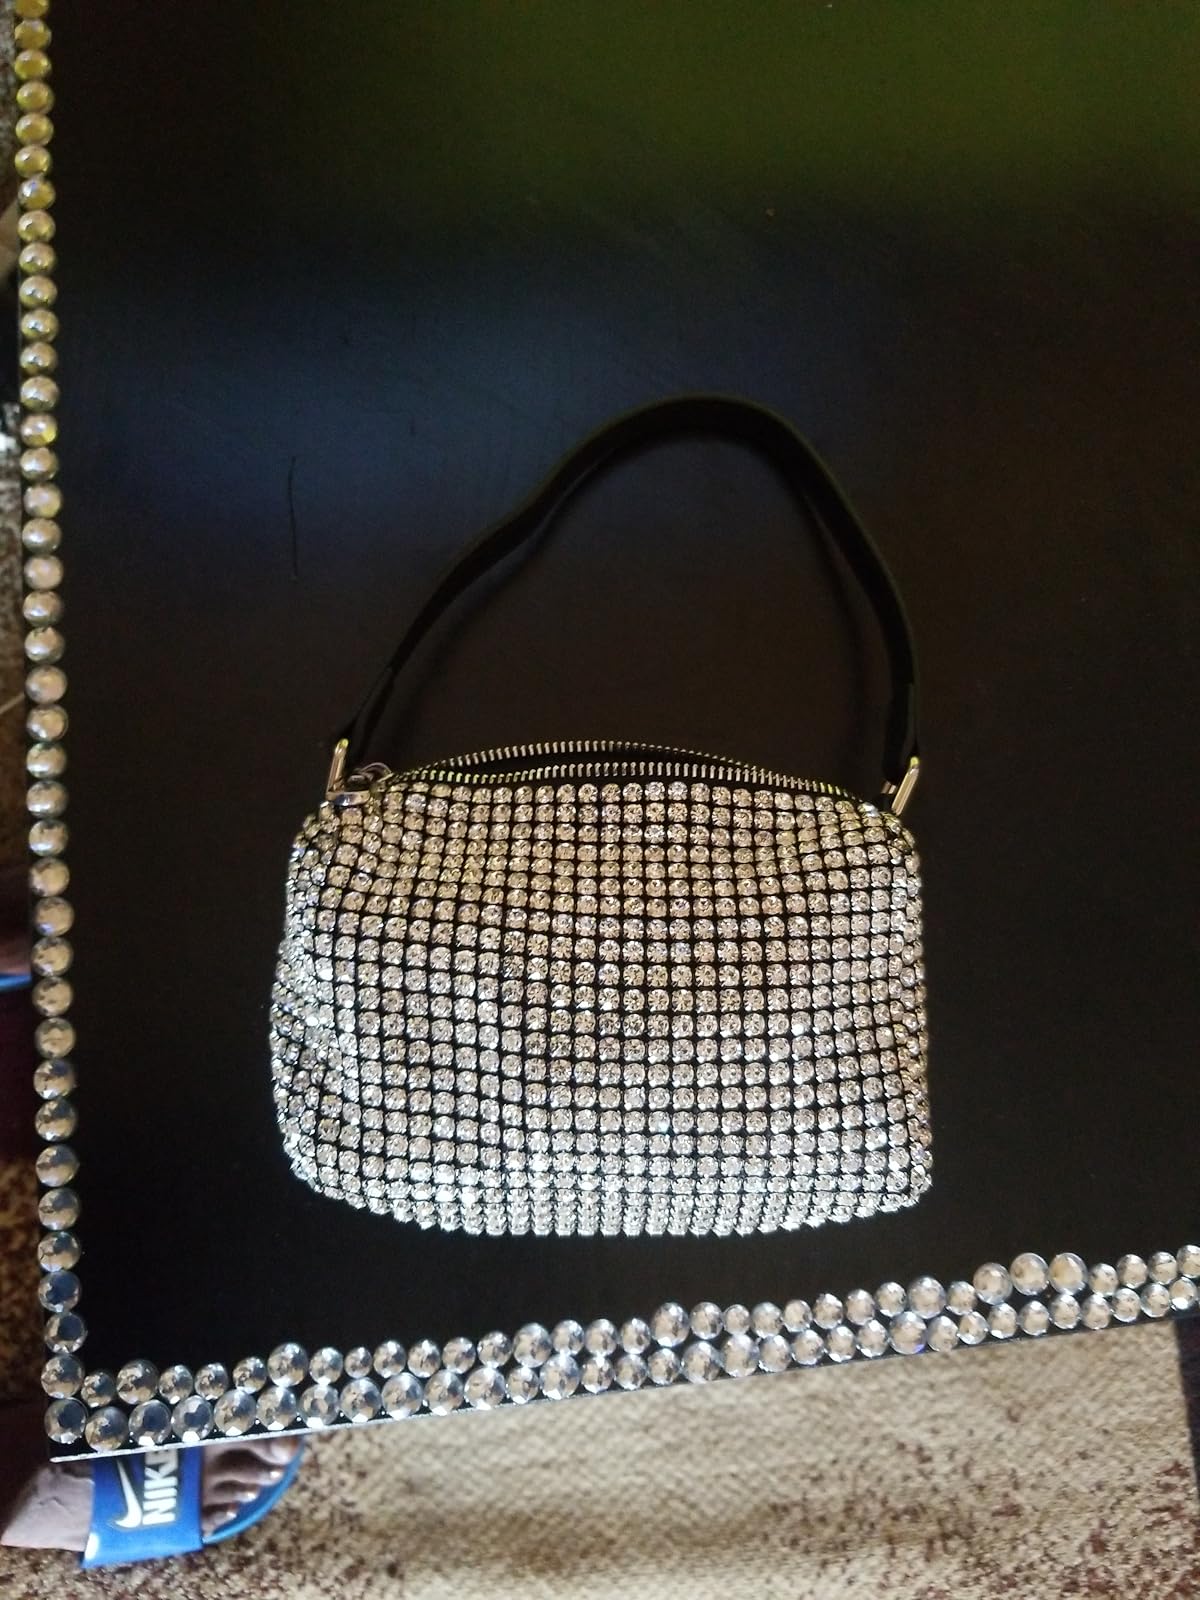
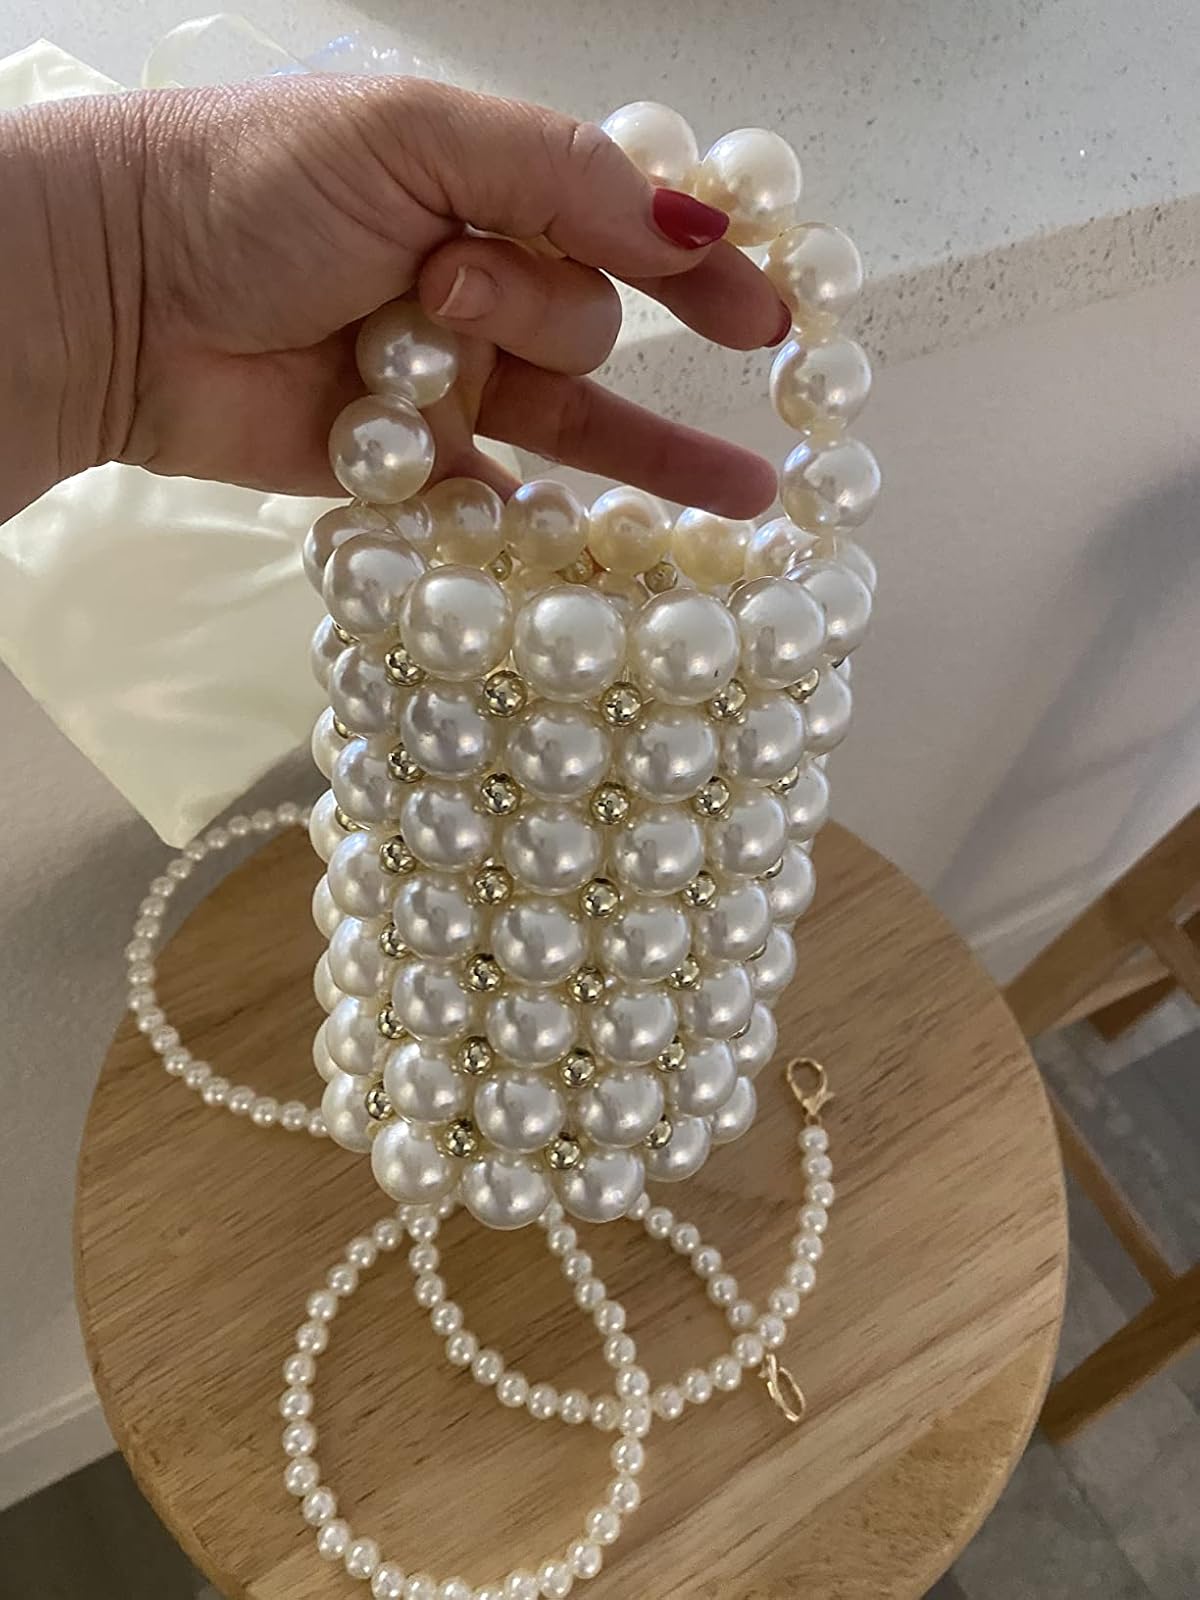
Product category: accessories_handbag
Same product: no